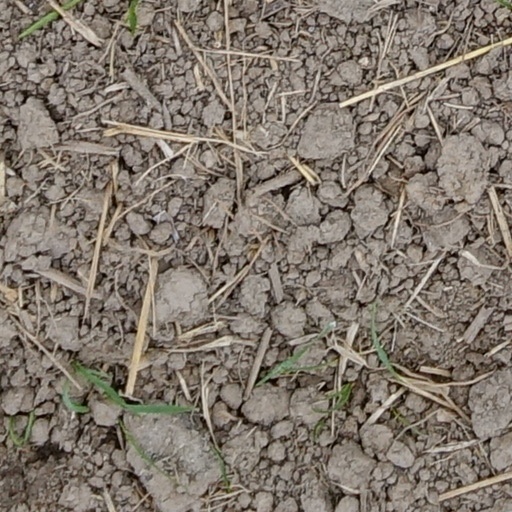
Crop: wheat